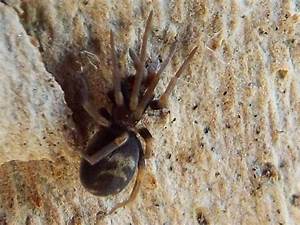
Label: ragno